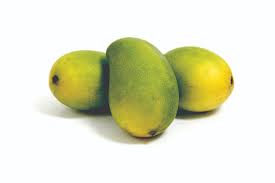
Label: Mango